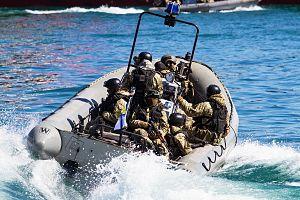
Cette liste des navires utilisés par la marine ukrainienne comprend les principaux navires de guerre et les autres navires qui sont en service ou qui ont récemment été retirés de la marine ukrainienne ou de la flotte auxiliaire. En décembre 2007, la Marine avait 27 navires de combat. Quelque 20 ans après la dislocation de l'URSS, les principaux navires de guerre de la marine ukrainienne sont d'anciens navires de la flotte de la mer Noire qui ont été conçus et construits en Union soviétique.